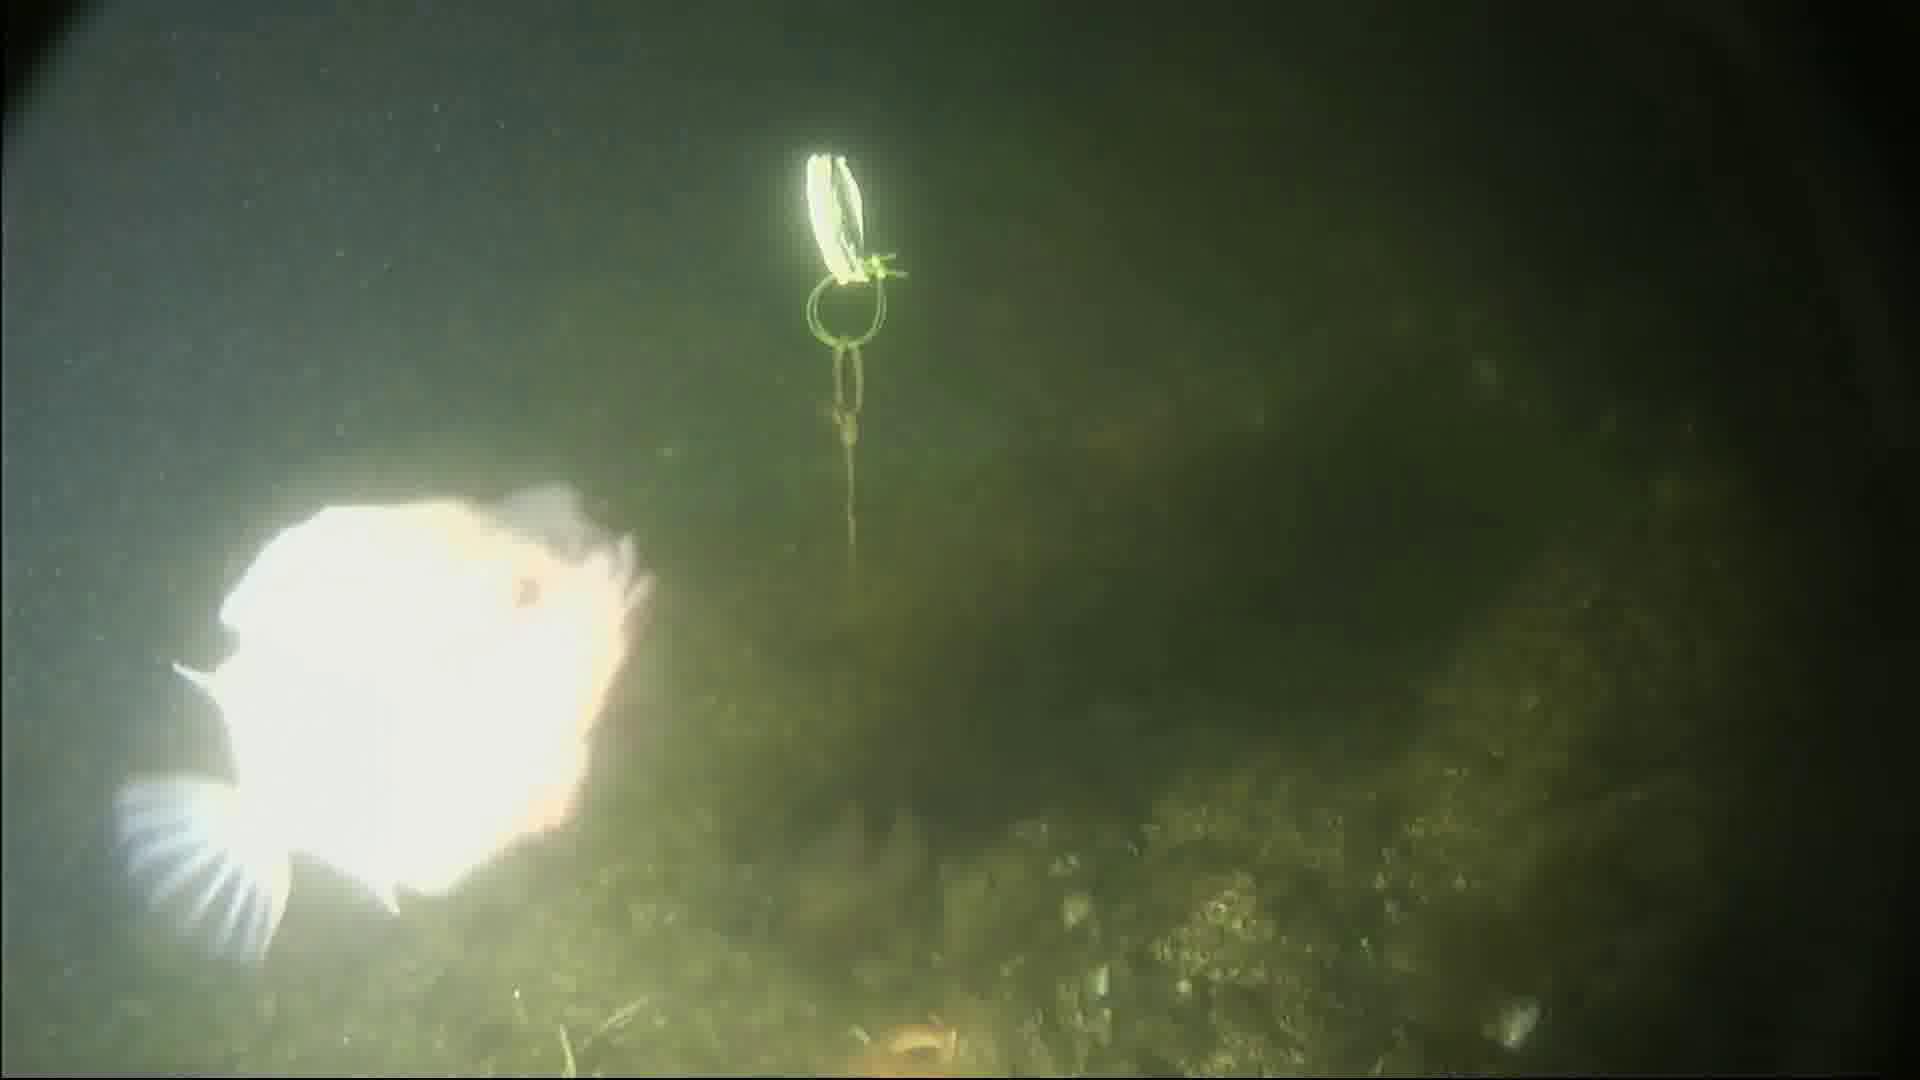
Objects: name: fish
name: starfish